Tom Lonergan (footballer)

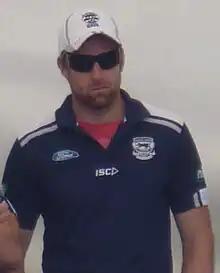
Lonergan with Geelong in 2011

Tom Lonergan (born 17 May 1984) is a former professional Australian rules footballer who played for the Geelong Football Club in the Australian Football League (AFL).